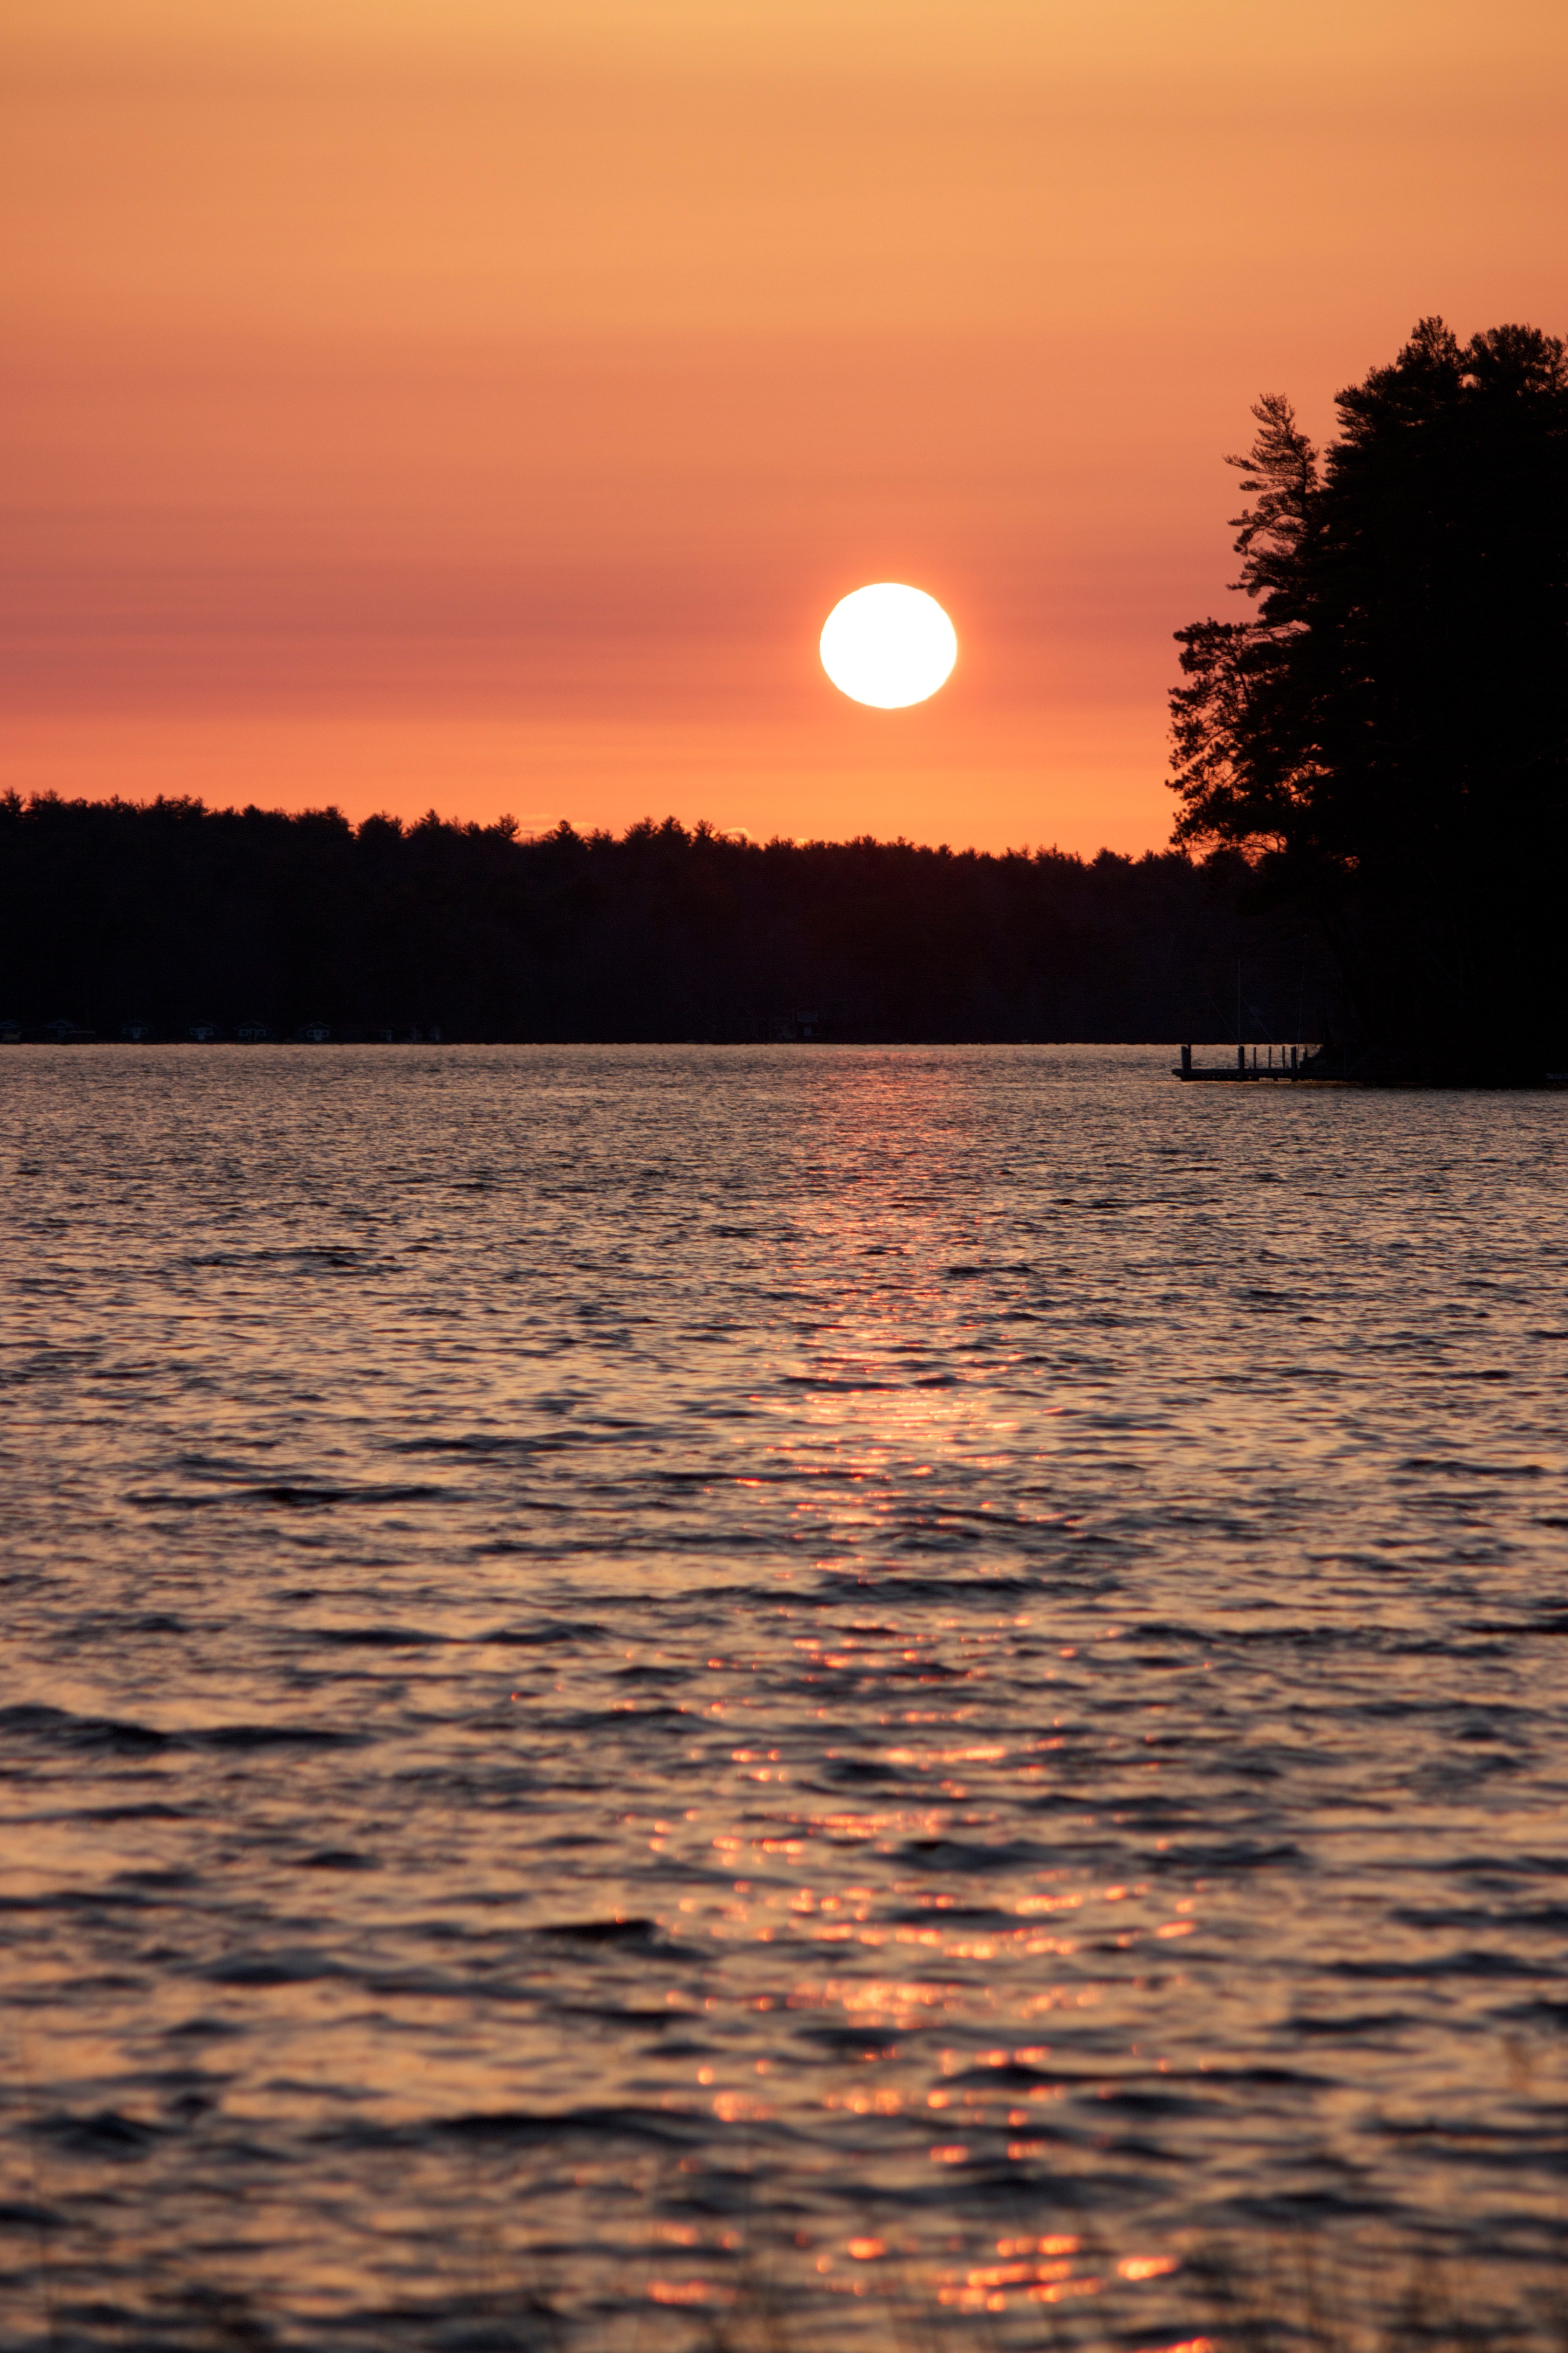
sky, horizon, water, sunset, nature, sun, lake, evening, sunrise, dusk, afterglow, reflection, natural landscape, water resources, loch, tree, calm, morning, orange, sound, cloud, sea, river, red sky at morning, reservoir, astronomical object, waterway, sunlight, summer, shore, inlet, ocean, dawn, vacation, landscape, bank, heat, wave, lake district, coast, bay